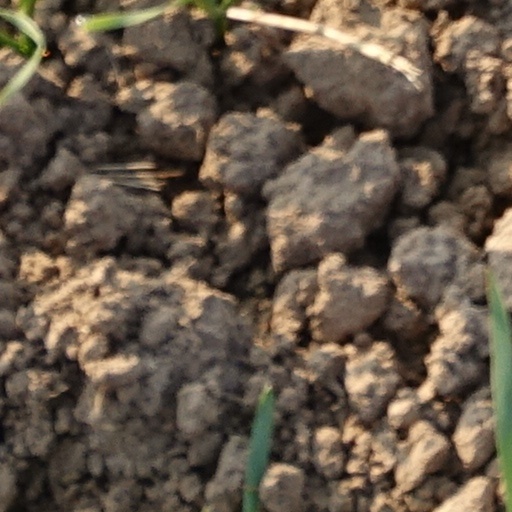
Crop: wheat